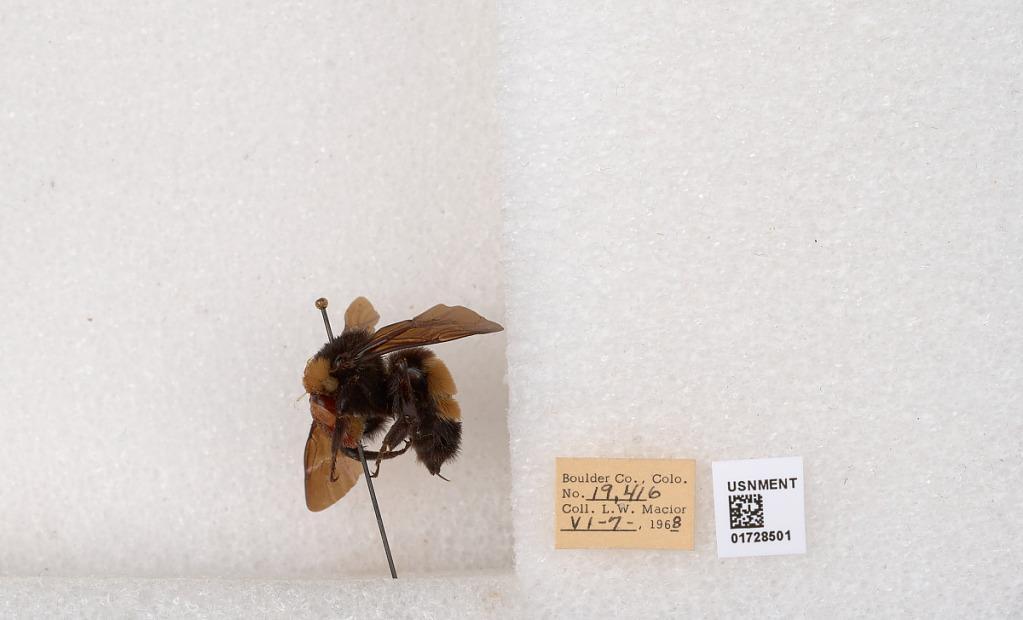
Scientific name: Bombus (Bombus) nevadensis auricormus
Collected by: L. Macior
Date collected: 1968-6-7
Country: United States
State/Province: Colorado
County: Boulder
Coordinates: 40.0925, -105.358